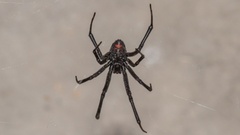
Species: Lactrodectus_hesperus